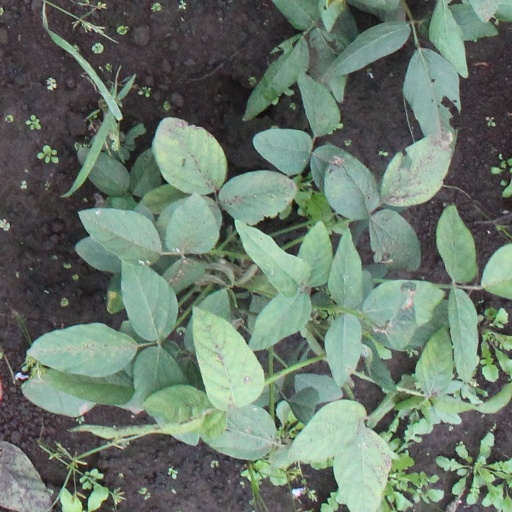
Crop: soybean